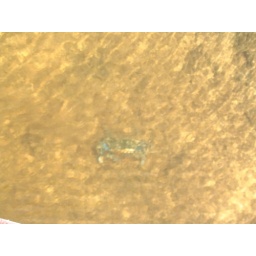
blue crab in the shallow water